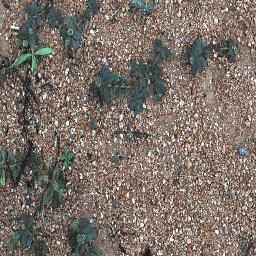
Label: negative